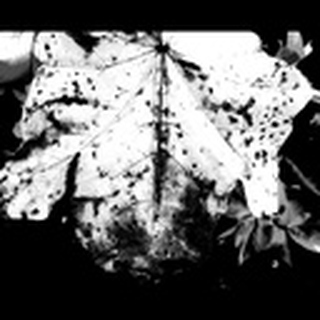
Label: cotton_bacterial_blight